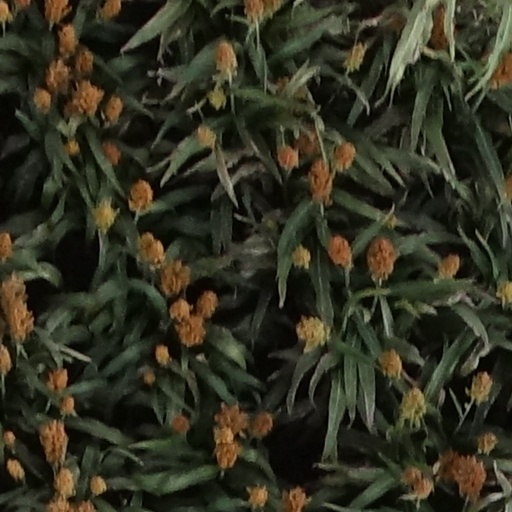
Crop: sorghum